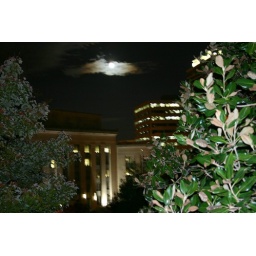
full moon above state office building